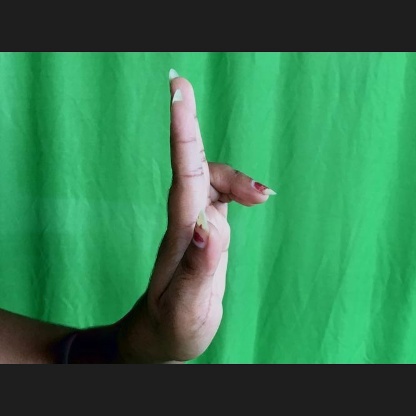
Mudra: Ardhapathaka